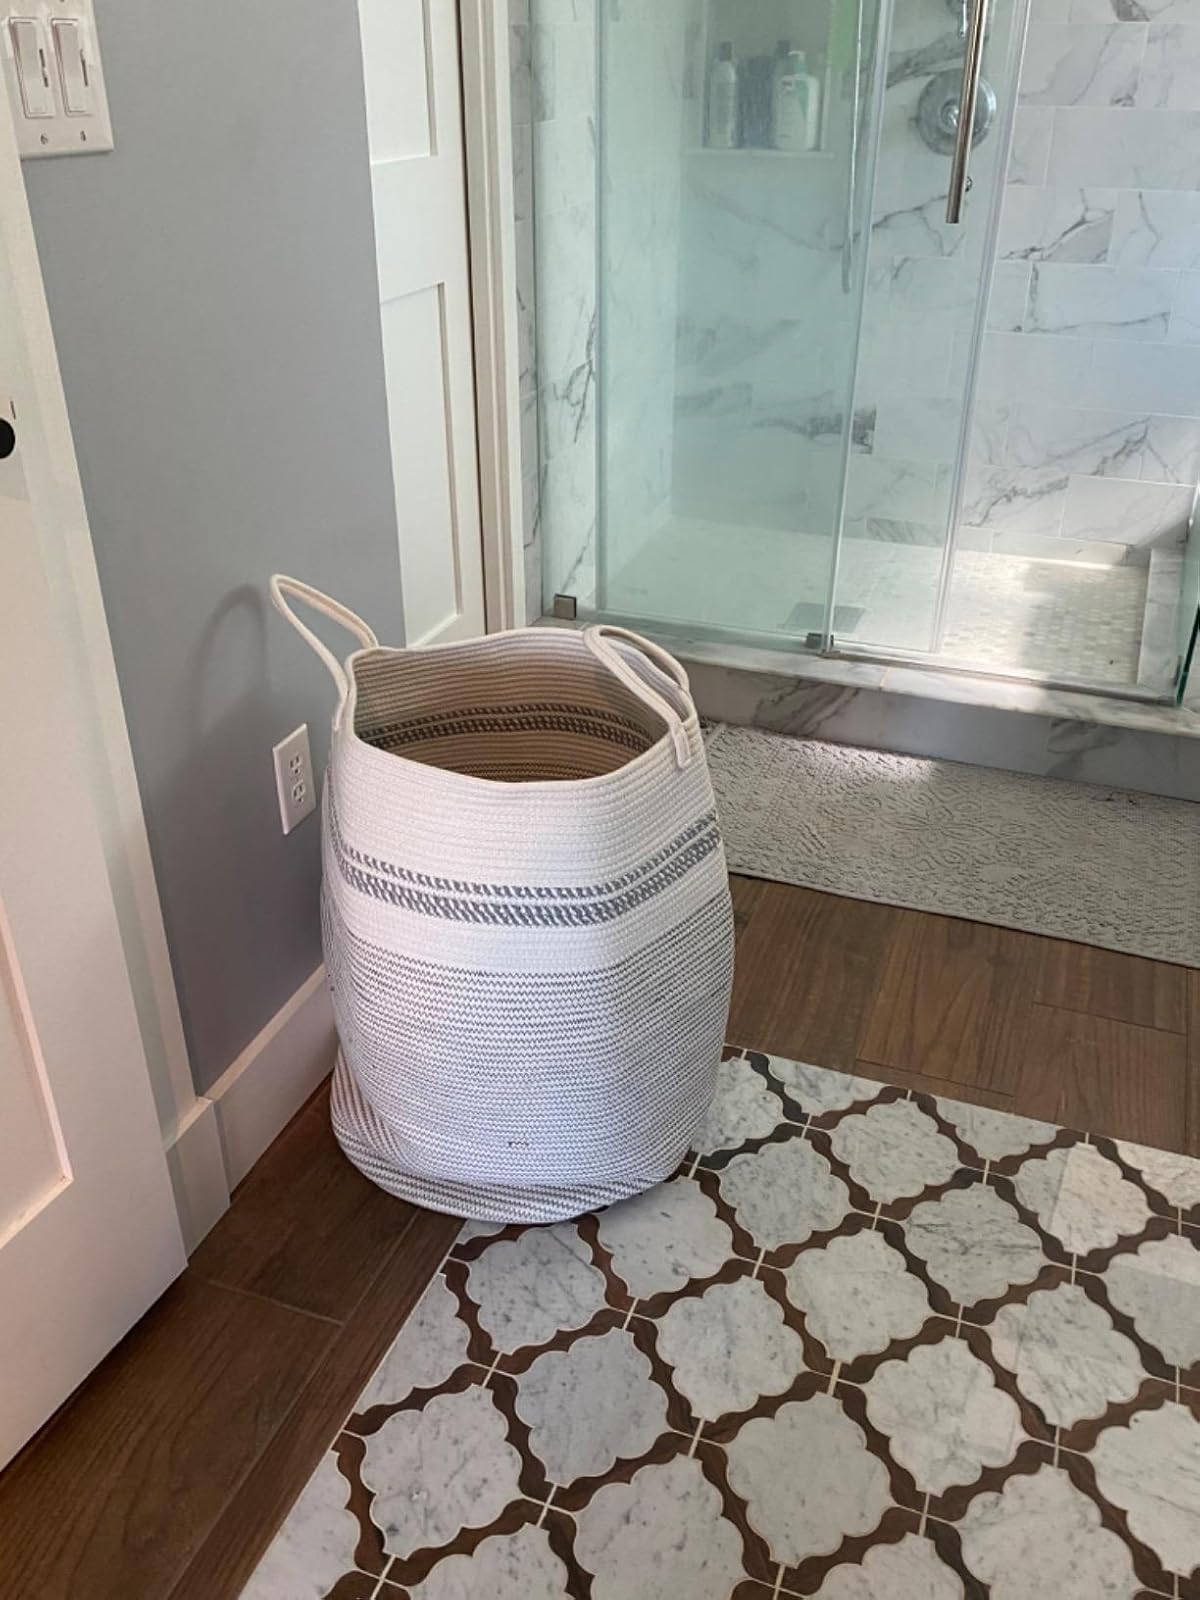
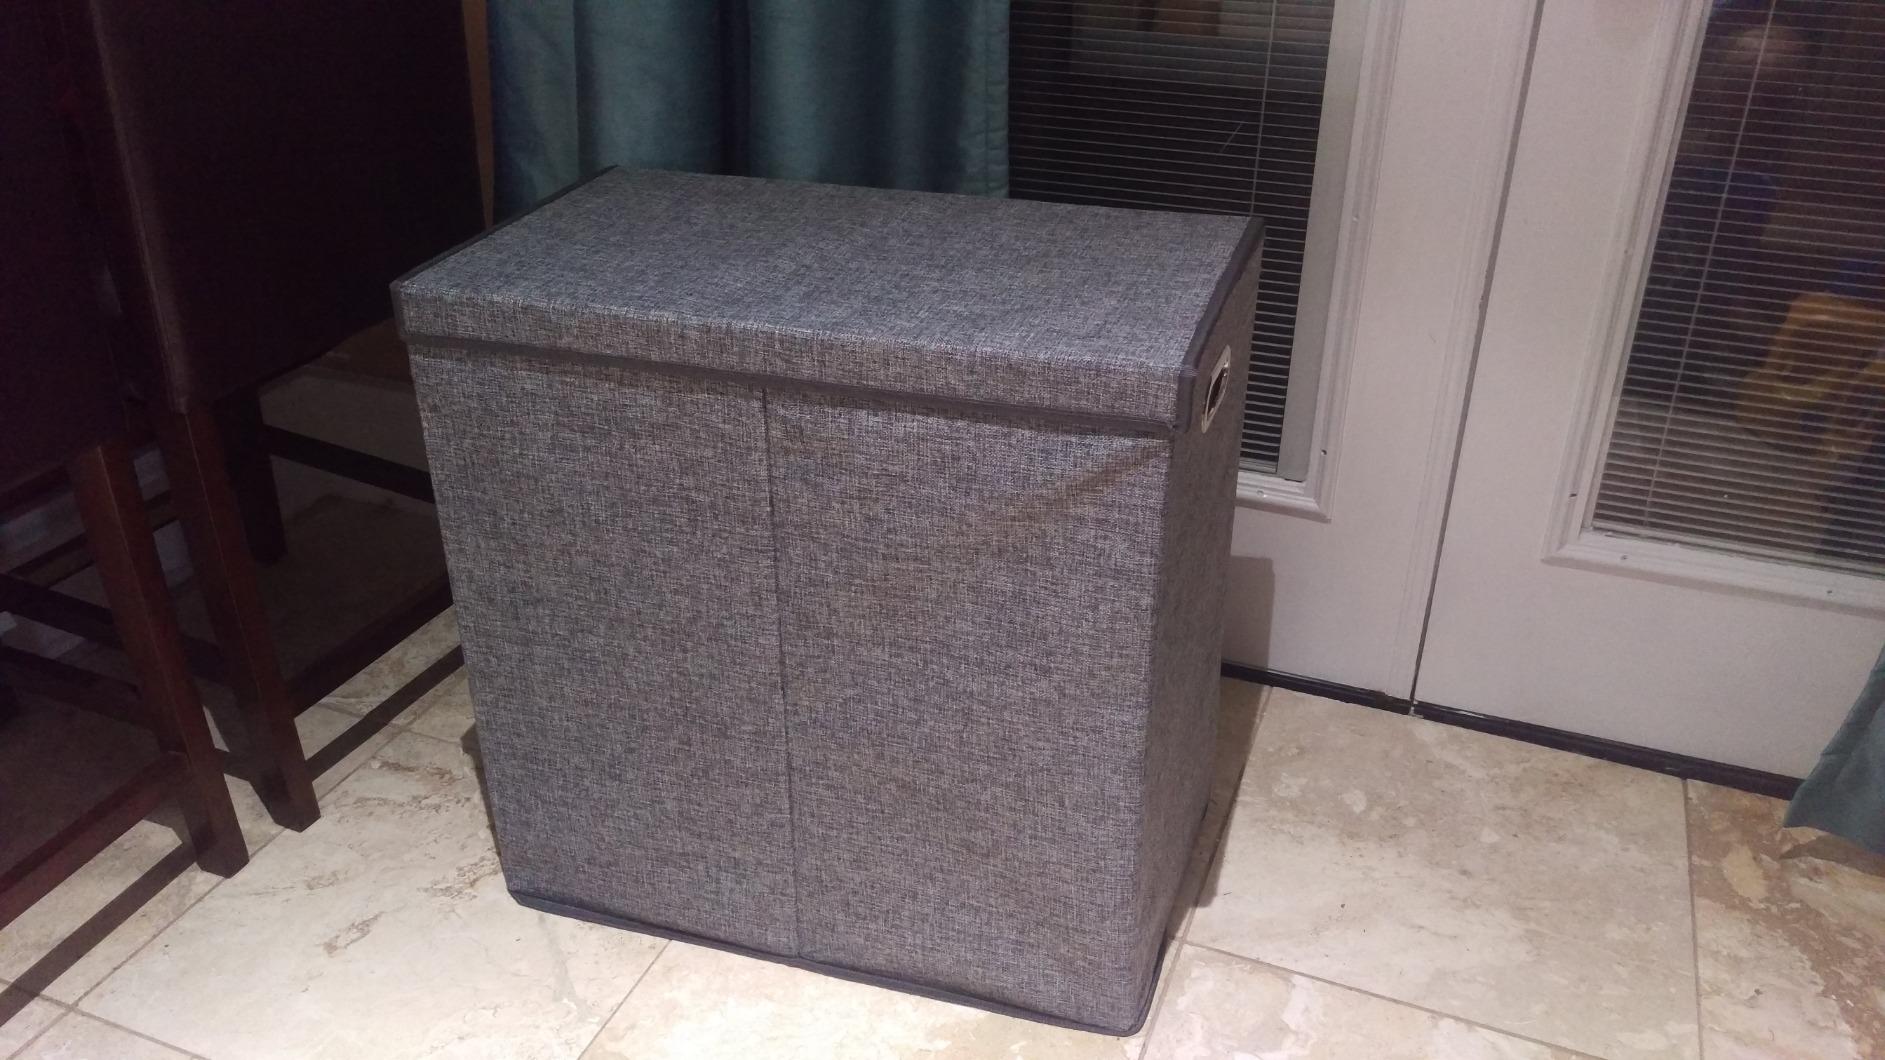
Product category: items_hamper
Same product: no